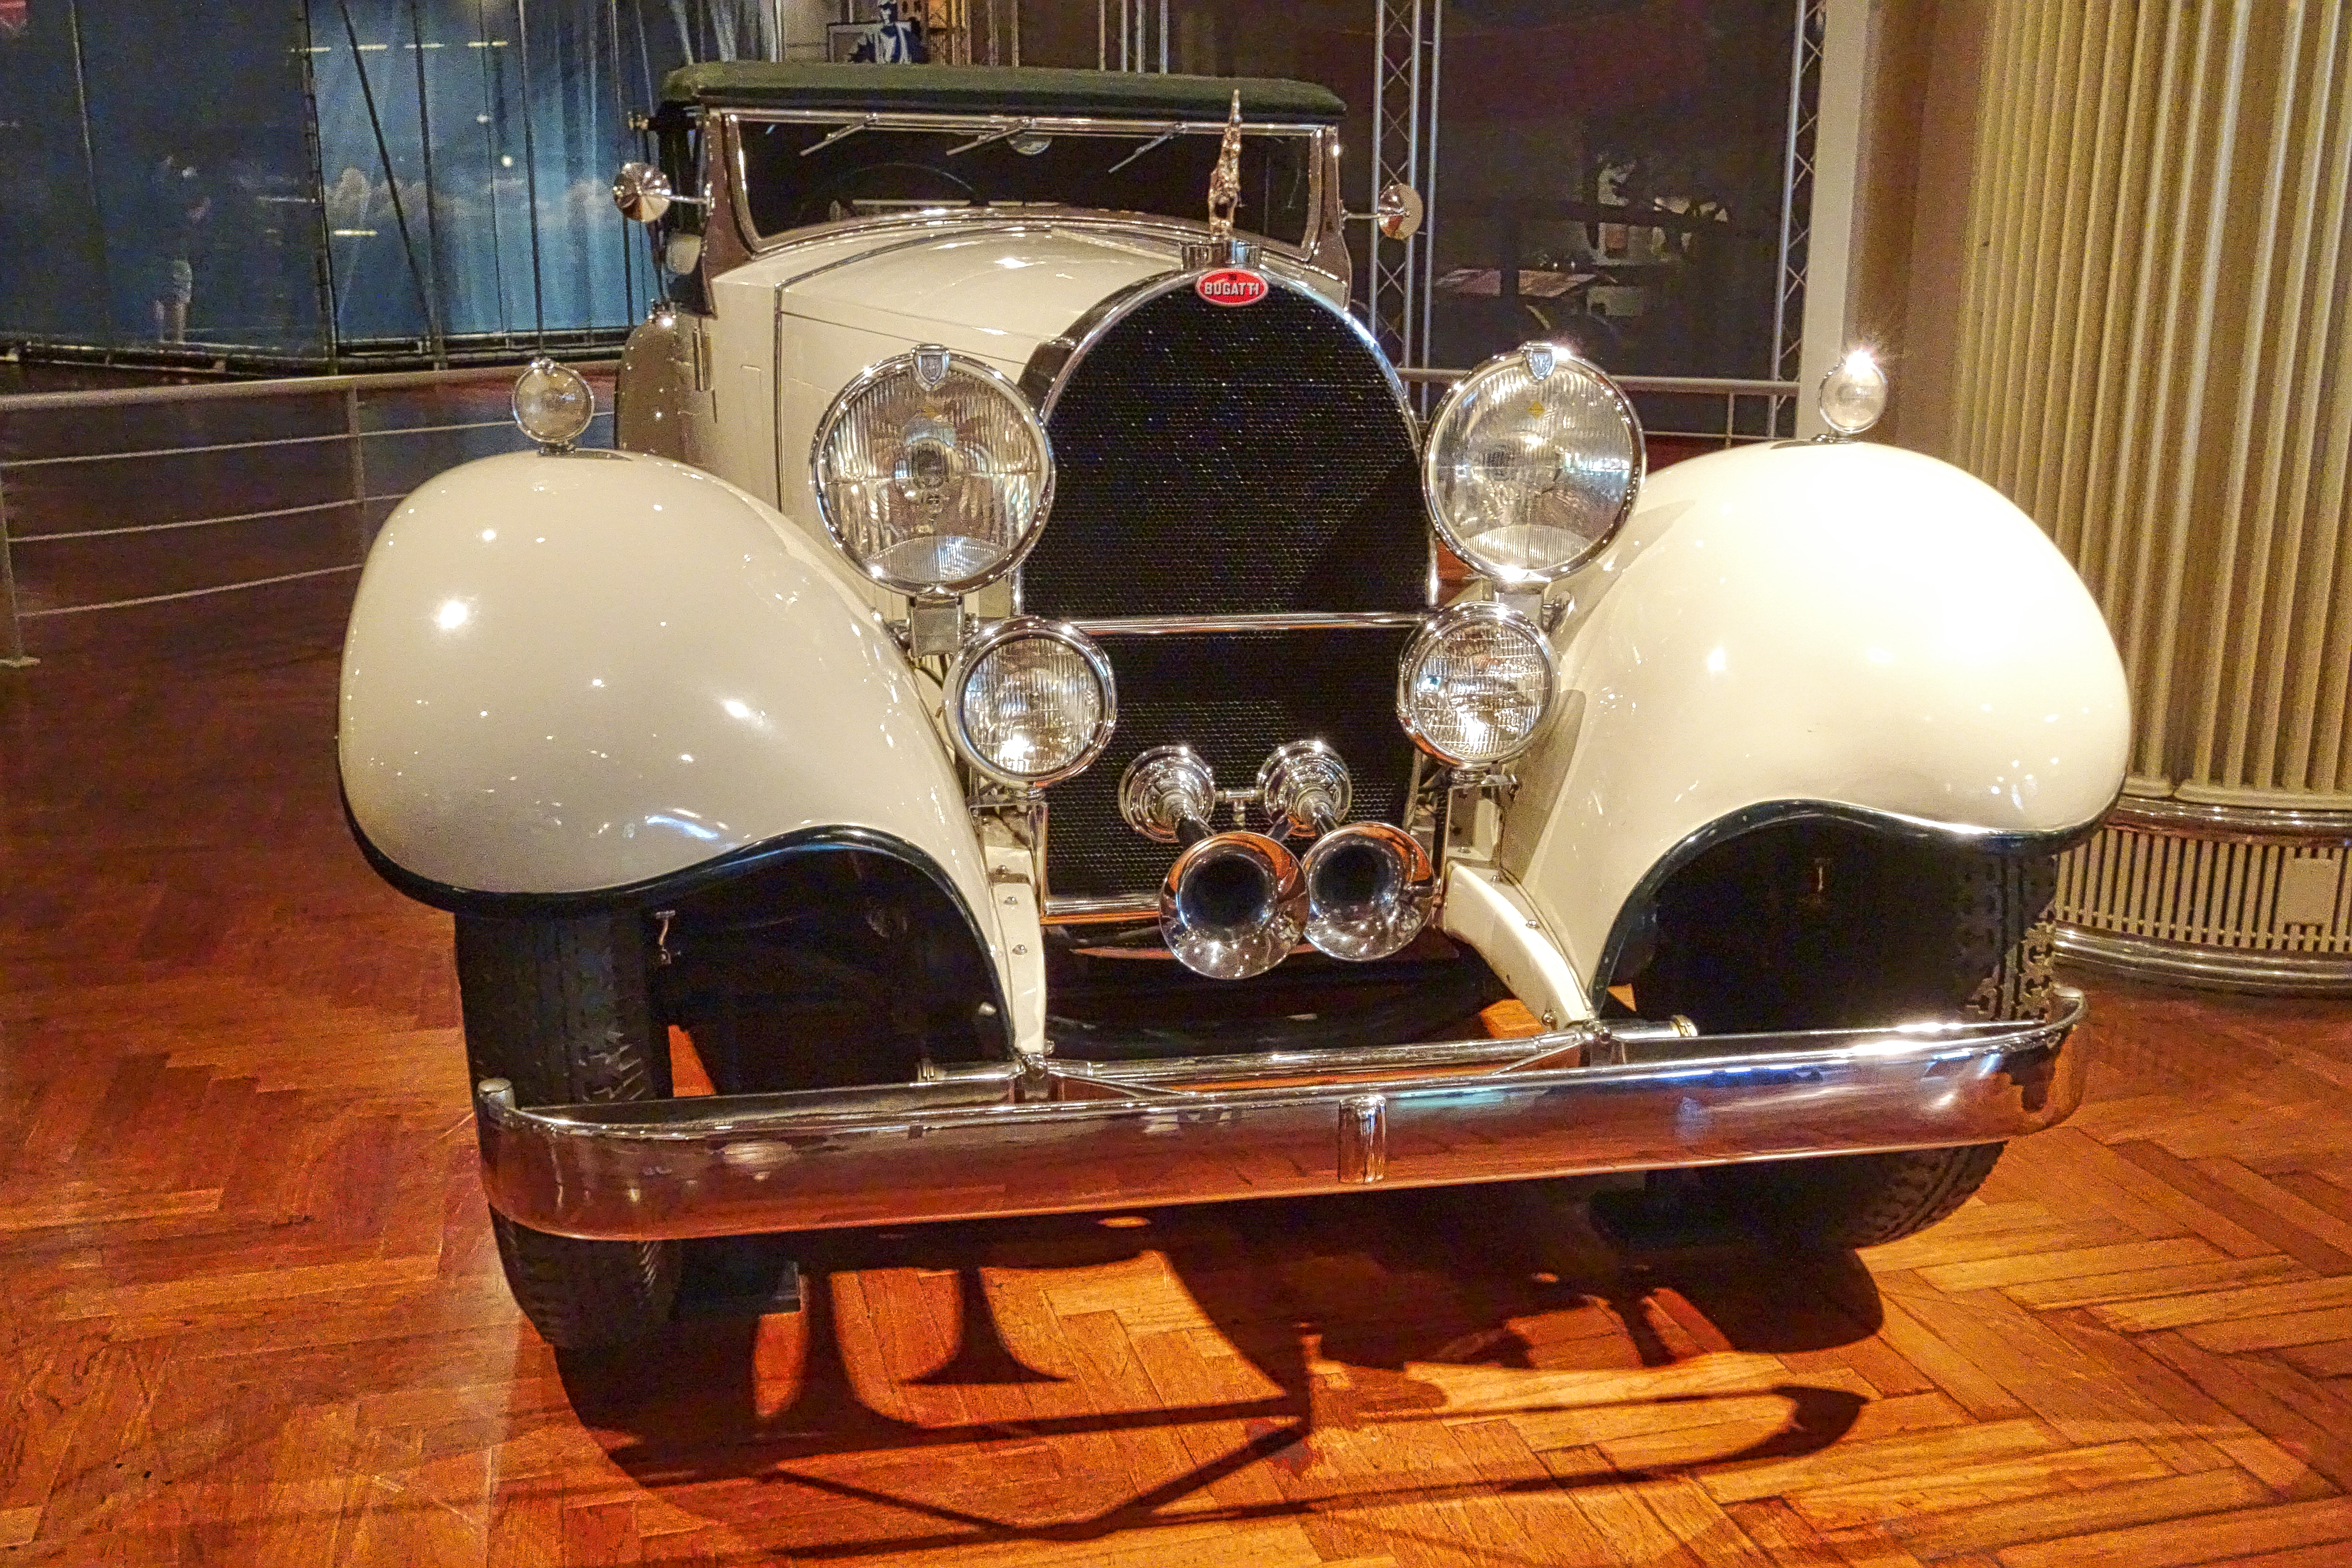
duesenberg, detroit, ford, 1931, automobile, antique, touring car, pale yellow, car, motor vehicle, vintage car, vehicle, automotive design, antique car, classic, classic car, mid size car